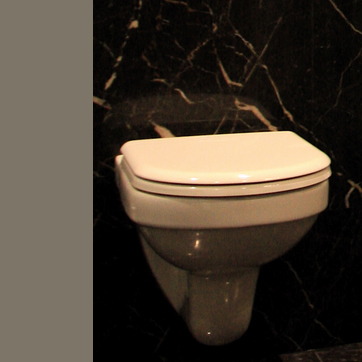
Material: ceramic